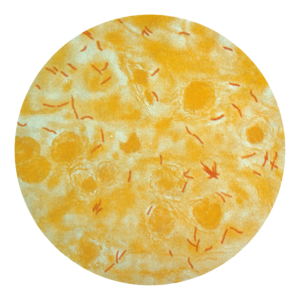
Tuberkulose / Diagnose
Mycobacterium tuberculosis (farvet røde) i opspyt
Tuberkulose, MTB eller TB er en udbredt smitsom sygdom ofte med dødelig udgang. Sygdommen forårsages af forskellige stammer fra mykobakterie-komplekset, som regel Mycobacterium tuberculosis. Tuberkulose forekommer typisk i lungerne, men kan også angribe andre organer. Tuberkulose smitter gennem luften, når personer med en aktiv TB-infektion hoster, nyser eller overfører spyt gennem luften. De fleste infektioner er asymptomatiske og latente. Men hos én ud af ti udvikler en latent infektion sig til aktiv sygdom. Ubehandlet tuberkulose dræber over 50% af de smittede.